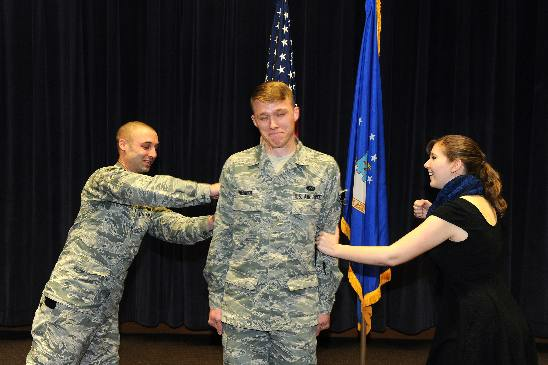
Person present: Yes